Nivedita Jain

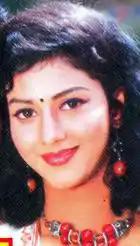

Nivedita Jain (9 June 1979 – 10 June 1998) was an Indian beauty contestant and an actress who appeared in Kannada films. She was crowned Miss Bangalore in 1994. She made her debut as actress in the 1996 film "Shivaranjini".